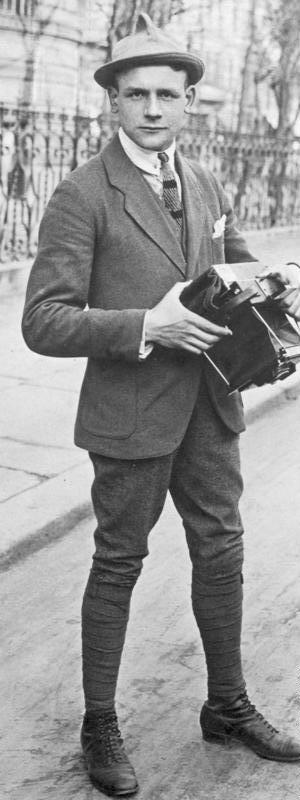
Georg Pahl, né le 20 octobre 1900 et mort le 13 mai 1963, est un photographe de presse et journaliste allemand des années 1920 et 1930. Pahl est connu pour être l'auteur des premières photographies publiques d'Adolf Hitler en 1923.